Thutmose IV

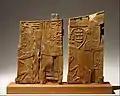
Arm Panel From a Ceremonial Chair of Thutmose IV. Likely used to demonstrate kingly power.

Like many other Pharaohs Thutmose IV commissioned many statues of himself. Some of which had been taken and altered by a later pharaoh by the name of Ramesses II. The Osiride Colossus originally commissioned by Thutmose had been recut to fit the needs of Ramesses II along with at least one bronze statue of Thutmose IV.